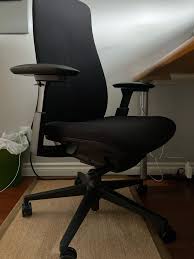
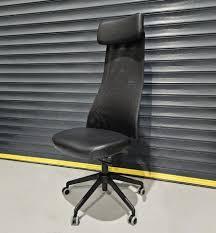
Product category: items_chair
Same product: no